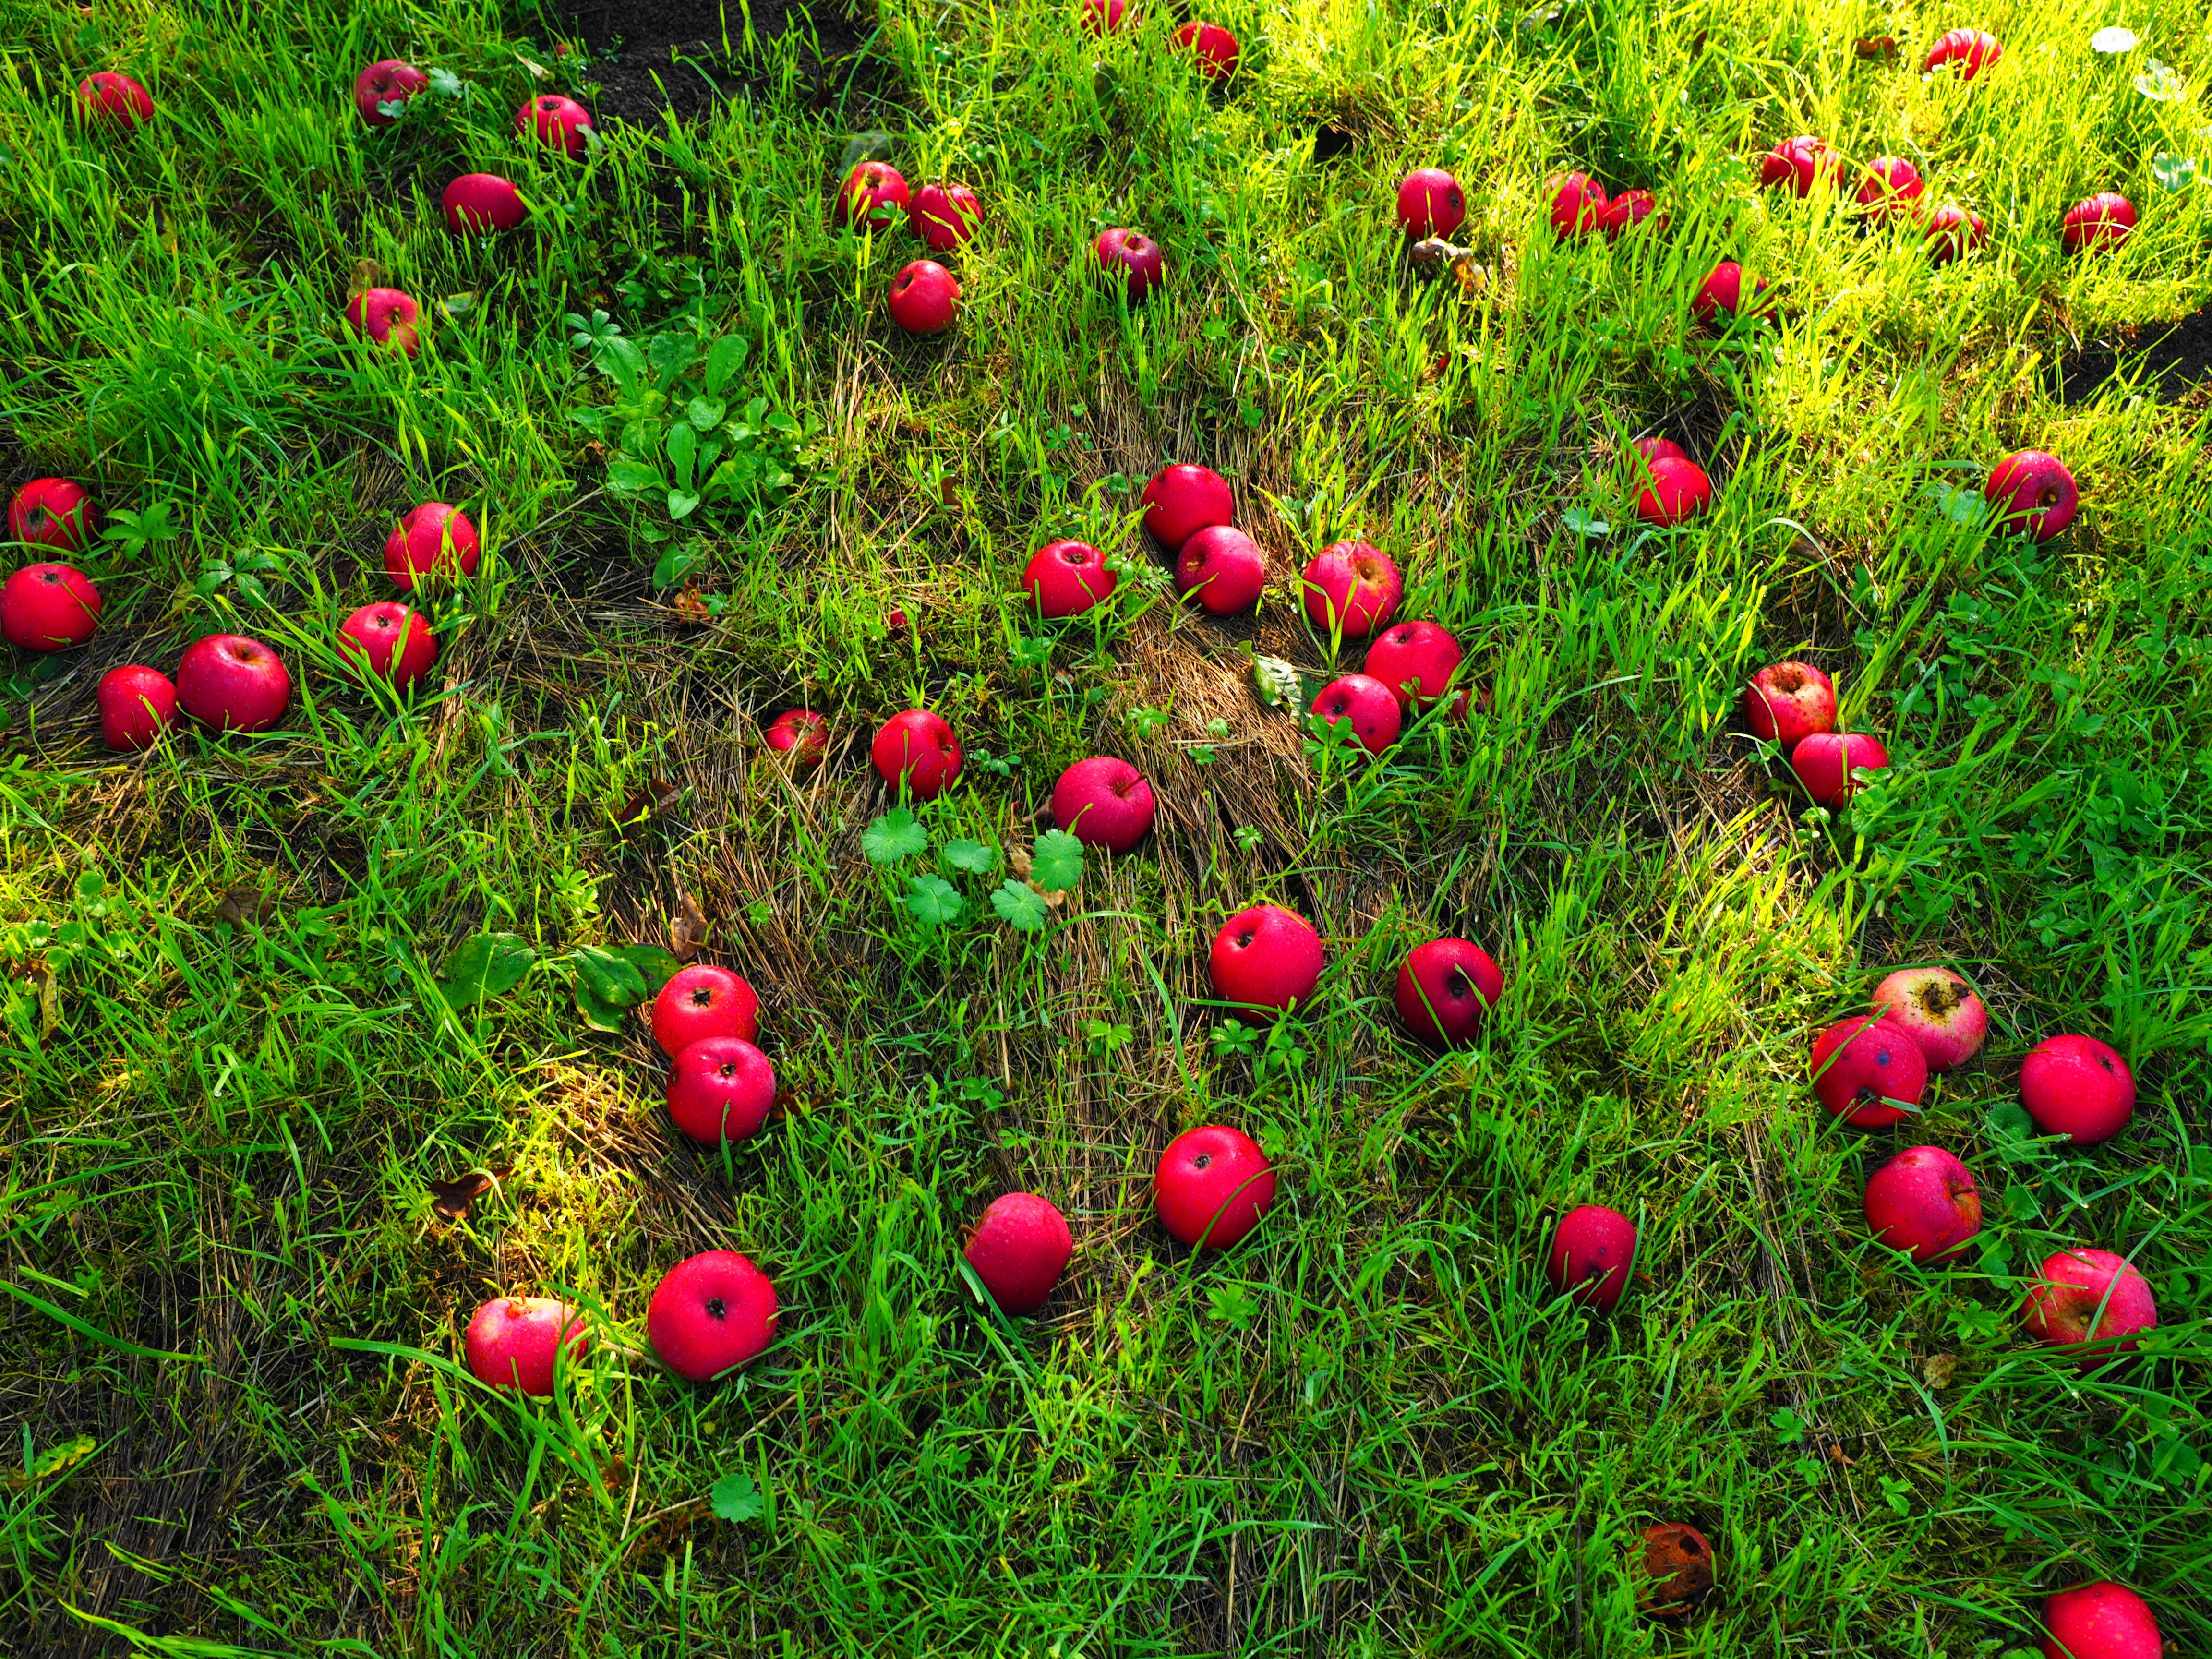
apple, nature, grass, plant, field, lawn, meadow, fruit, leaf, flower, petal, orchard, ripe, red, produce, botany, garden, flora, wildflower, windfall, grassland, fruits, habitat, flowering plant, rose family, natural environment, land plant